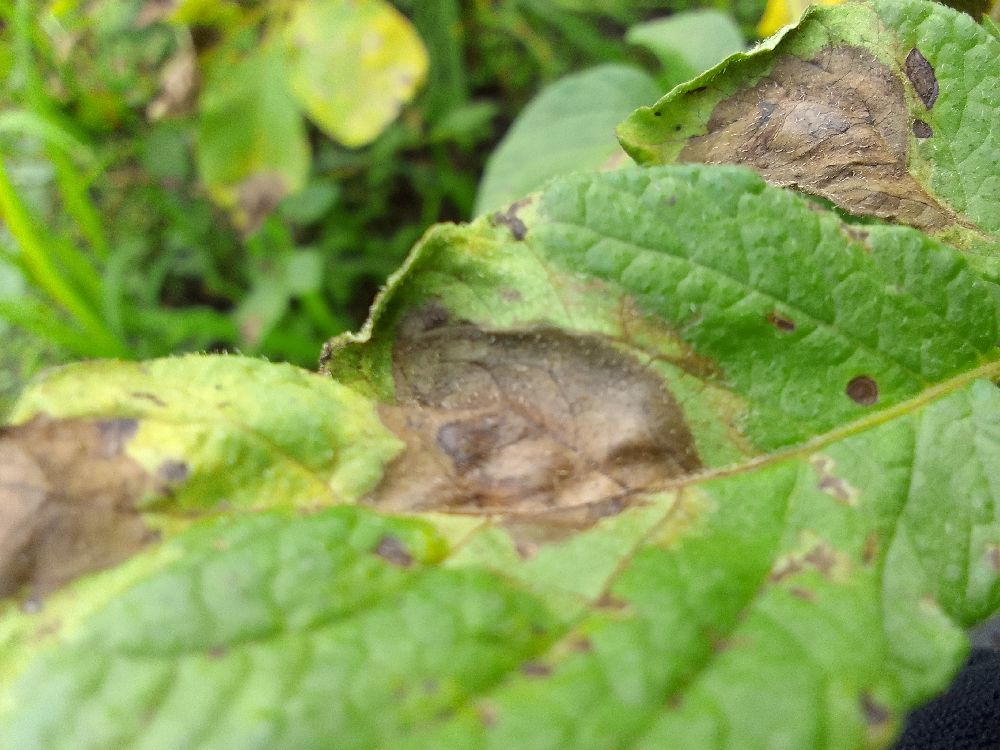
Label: Late blight